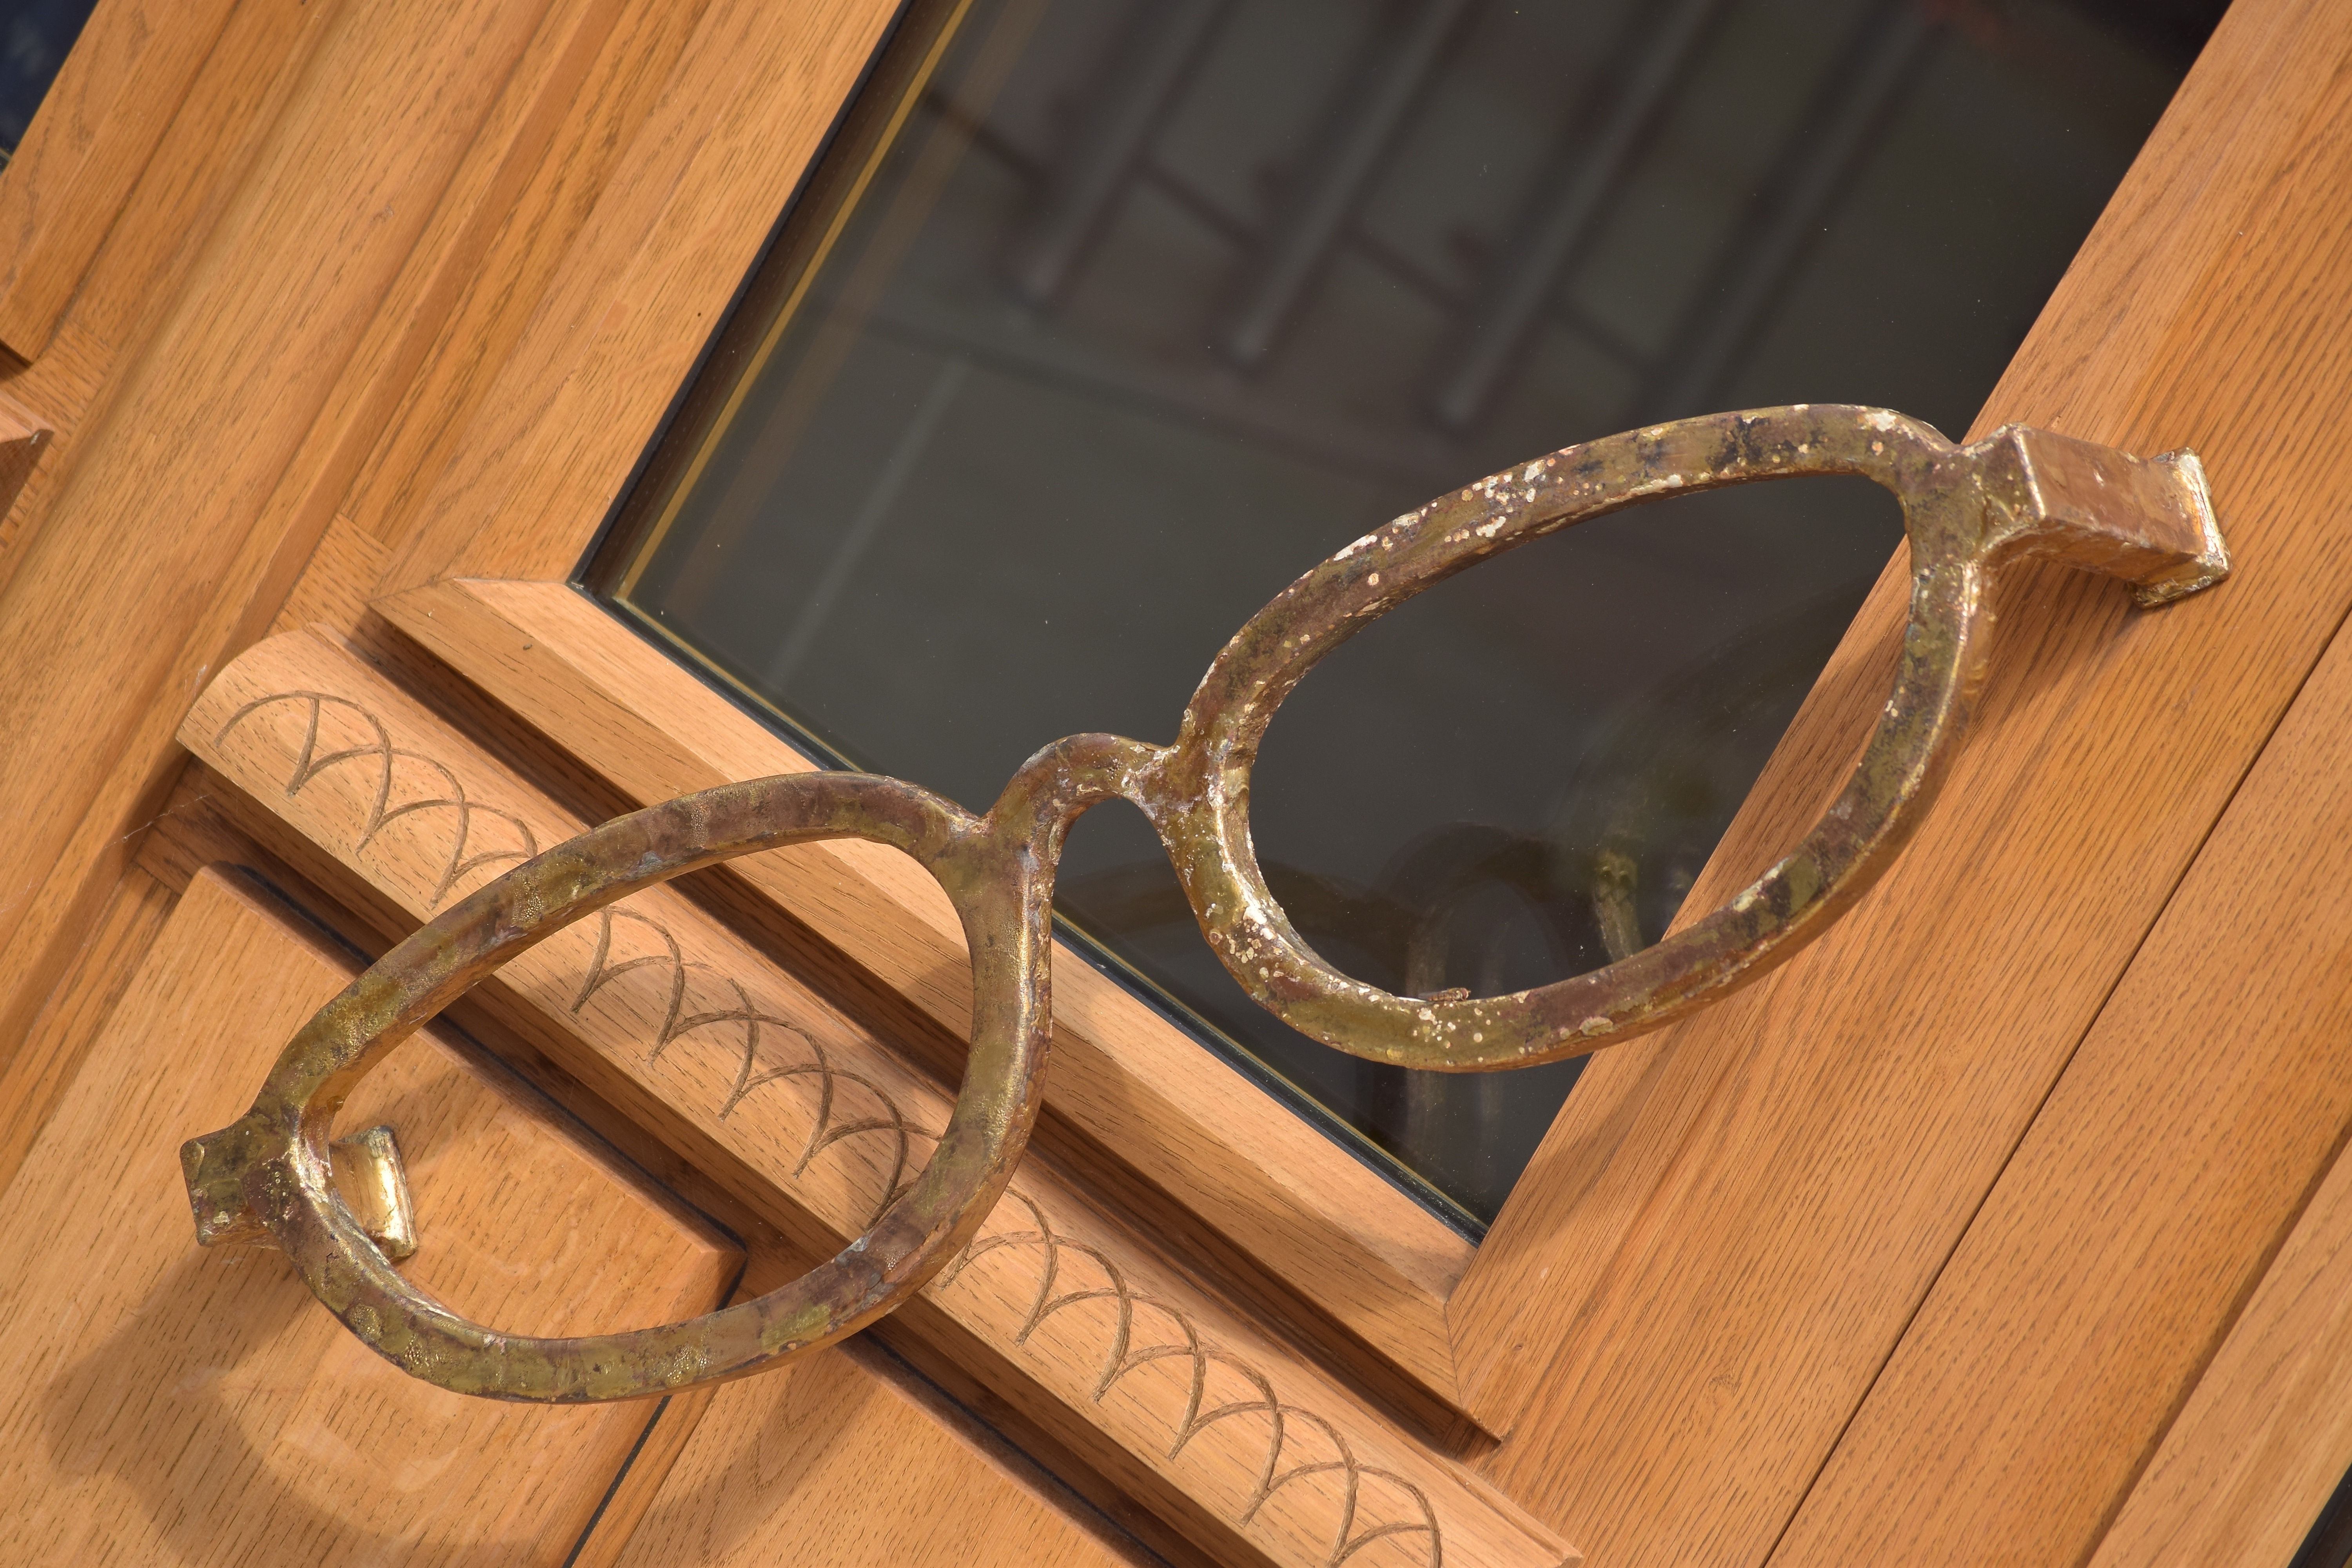
hand, table, wood, advertising, rein, bridle, product, glasses, footwear, original, door handle, glasses and opticians, man made object, fashion accessory, horse tack